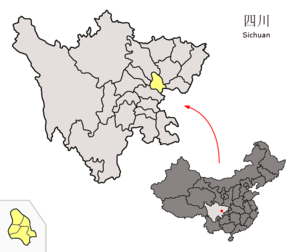
Suining est une ville de la province du Sichuan en Chine.